Turtles all the way down

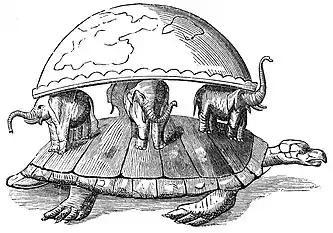
Four World Elephants resting on a World Turtle

Early variants of the saying do not always have explicit references to infinite regression (i.e., the phrase "all the way down"). They often reference stories featuring a World Elephant, World Turtle, or other similar creatures that are claimed to come from Hindu mythology. The first known reference to a Hindu source is found in a letter by Jesuit Emanuel da Veiga (1549–1605), written at Chandagiri on 18 September 1599, in which the relevant passage reads: